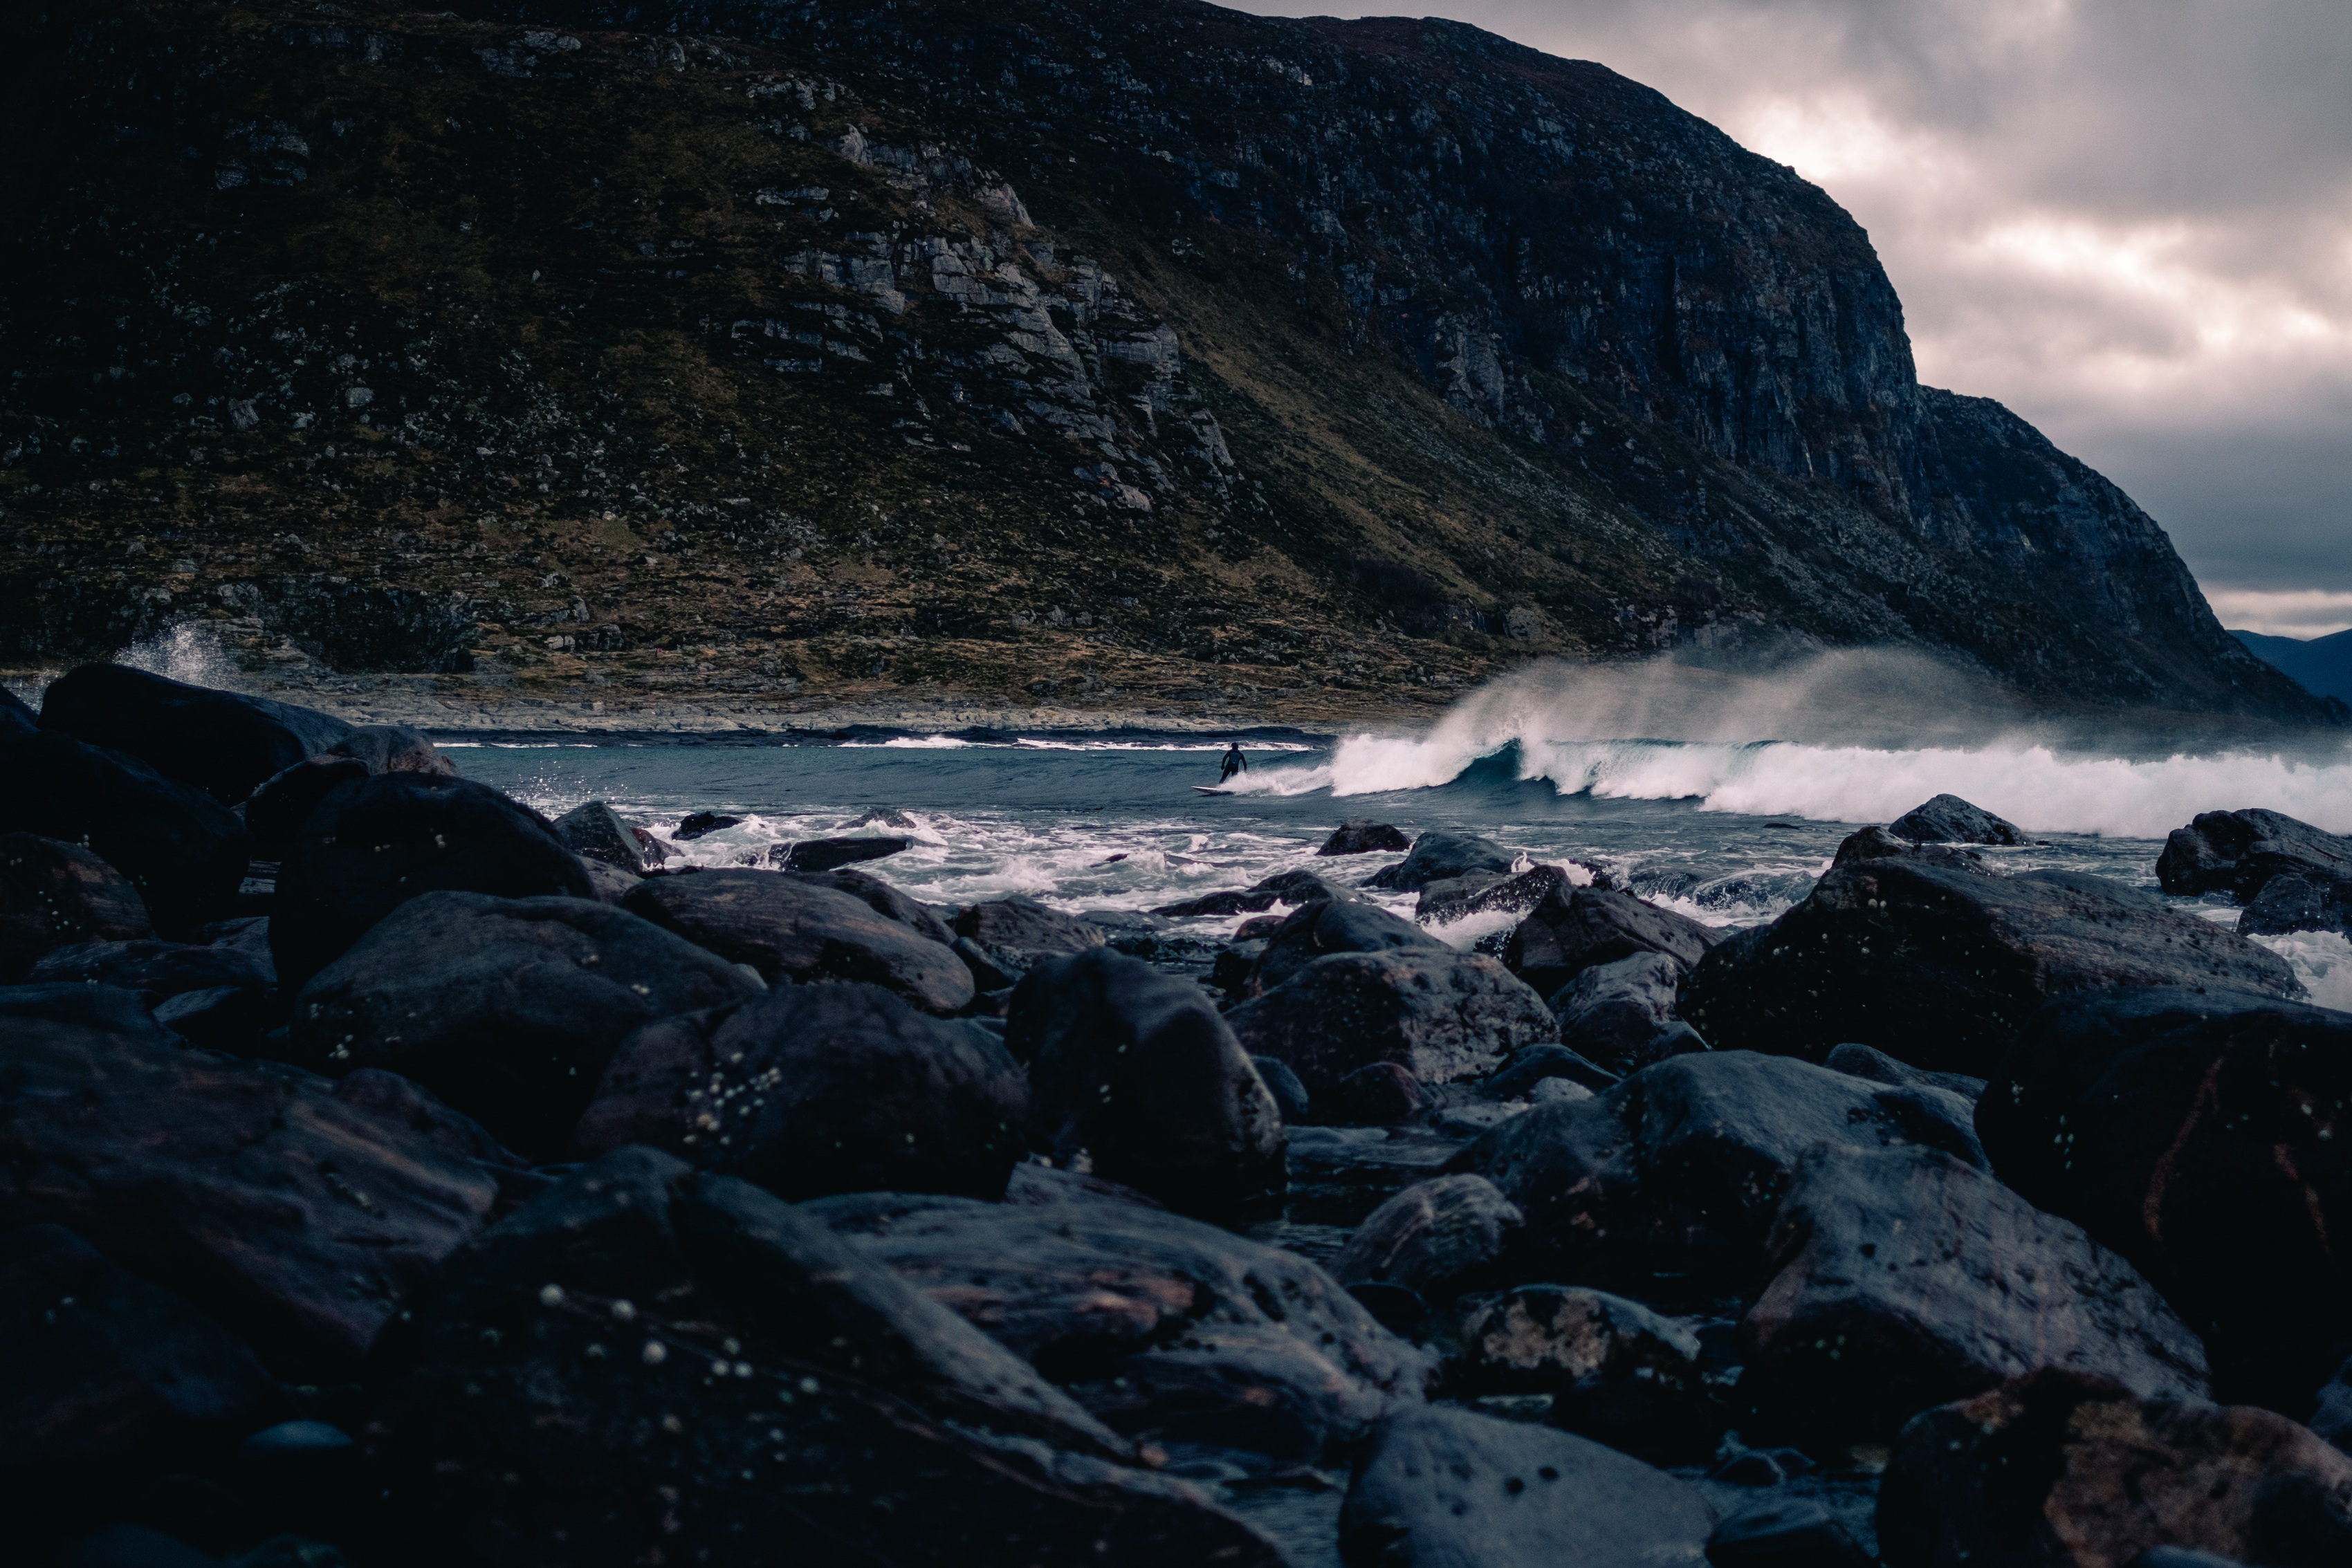
sea, coast, rock, ocean, mountain, snow, wave, stone, ice, reflection, darkness, arctic, terrain, geology, boulder, landform, glacial landform, geological phenomenon